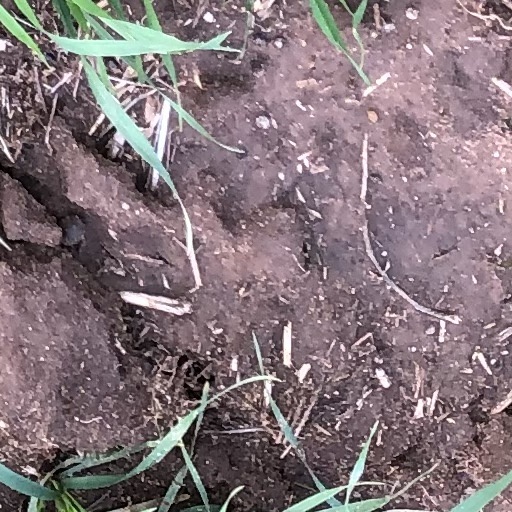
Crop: wheat